Kate Morton

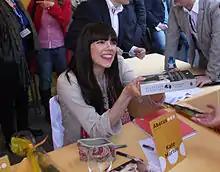
Morton at a book signing in Barcelona, April 2013

Morton is the oldest of three sisters. Her family moved several times before settling on Tamborine Mountain where she attended a small country school. She enjoyed reading books from an early age, her favourites being those by Enid Blyton.